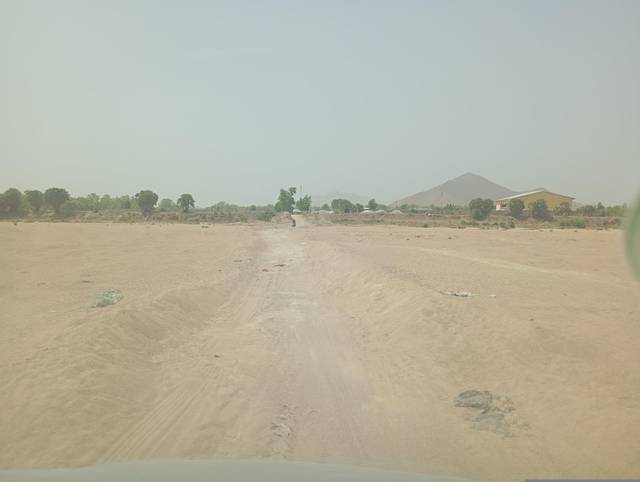
Region: Cameroon
Coordinates: 10.581, 14.308